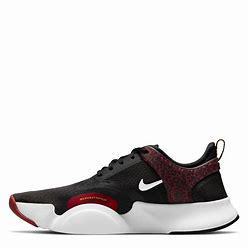
Brand: Nike
Model: Superrep Go